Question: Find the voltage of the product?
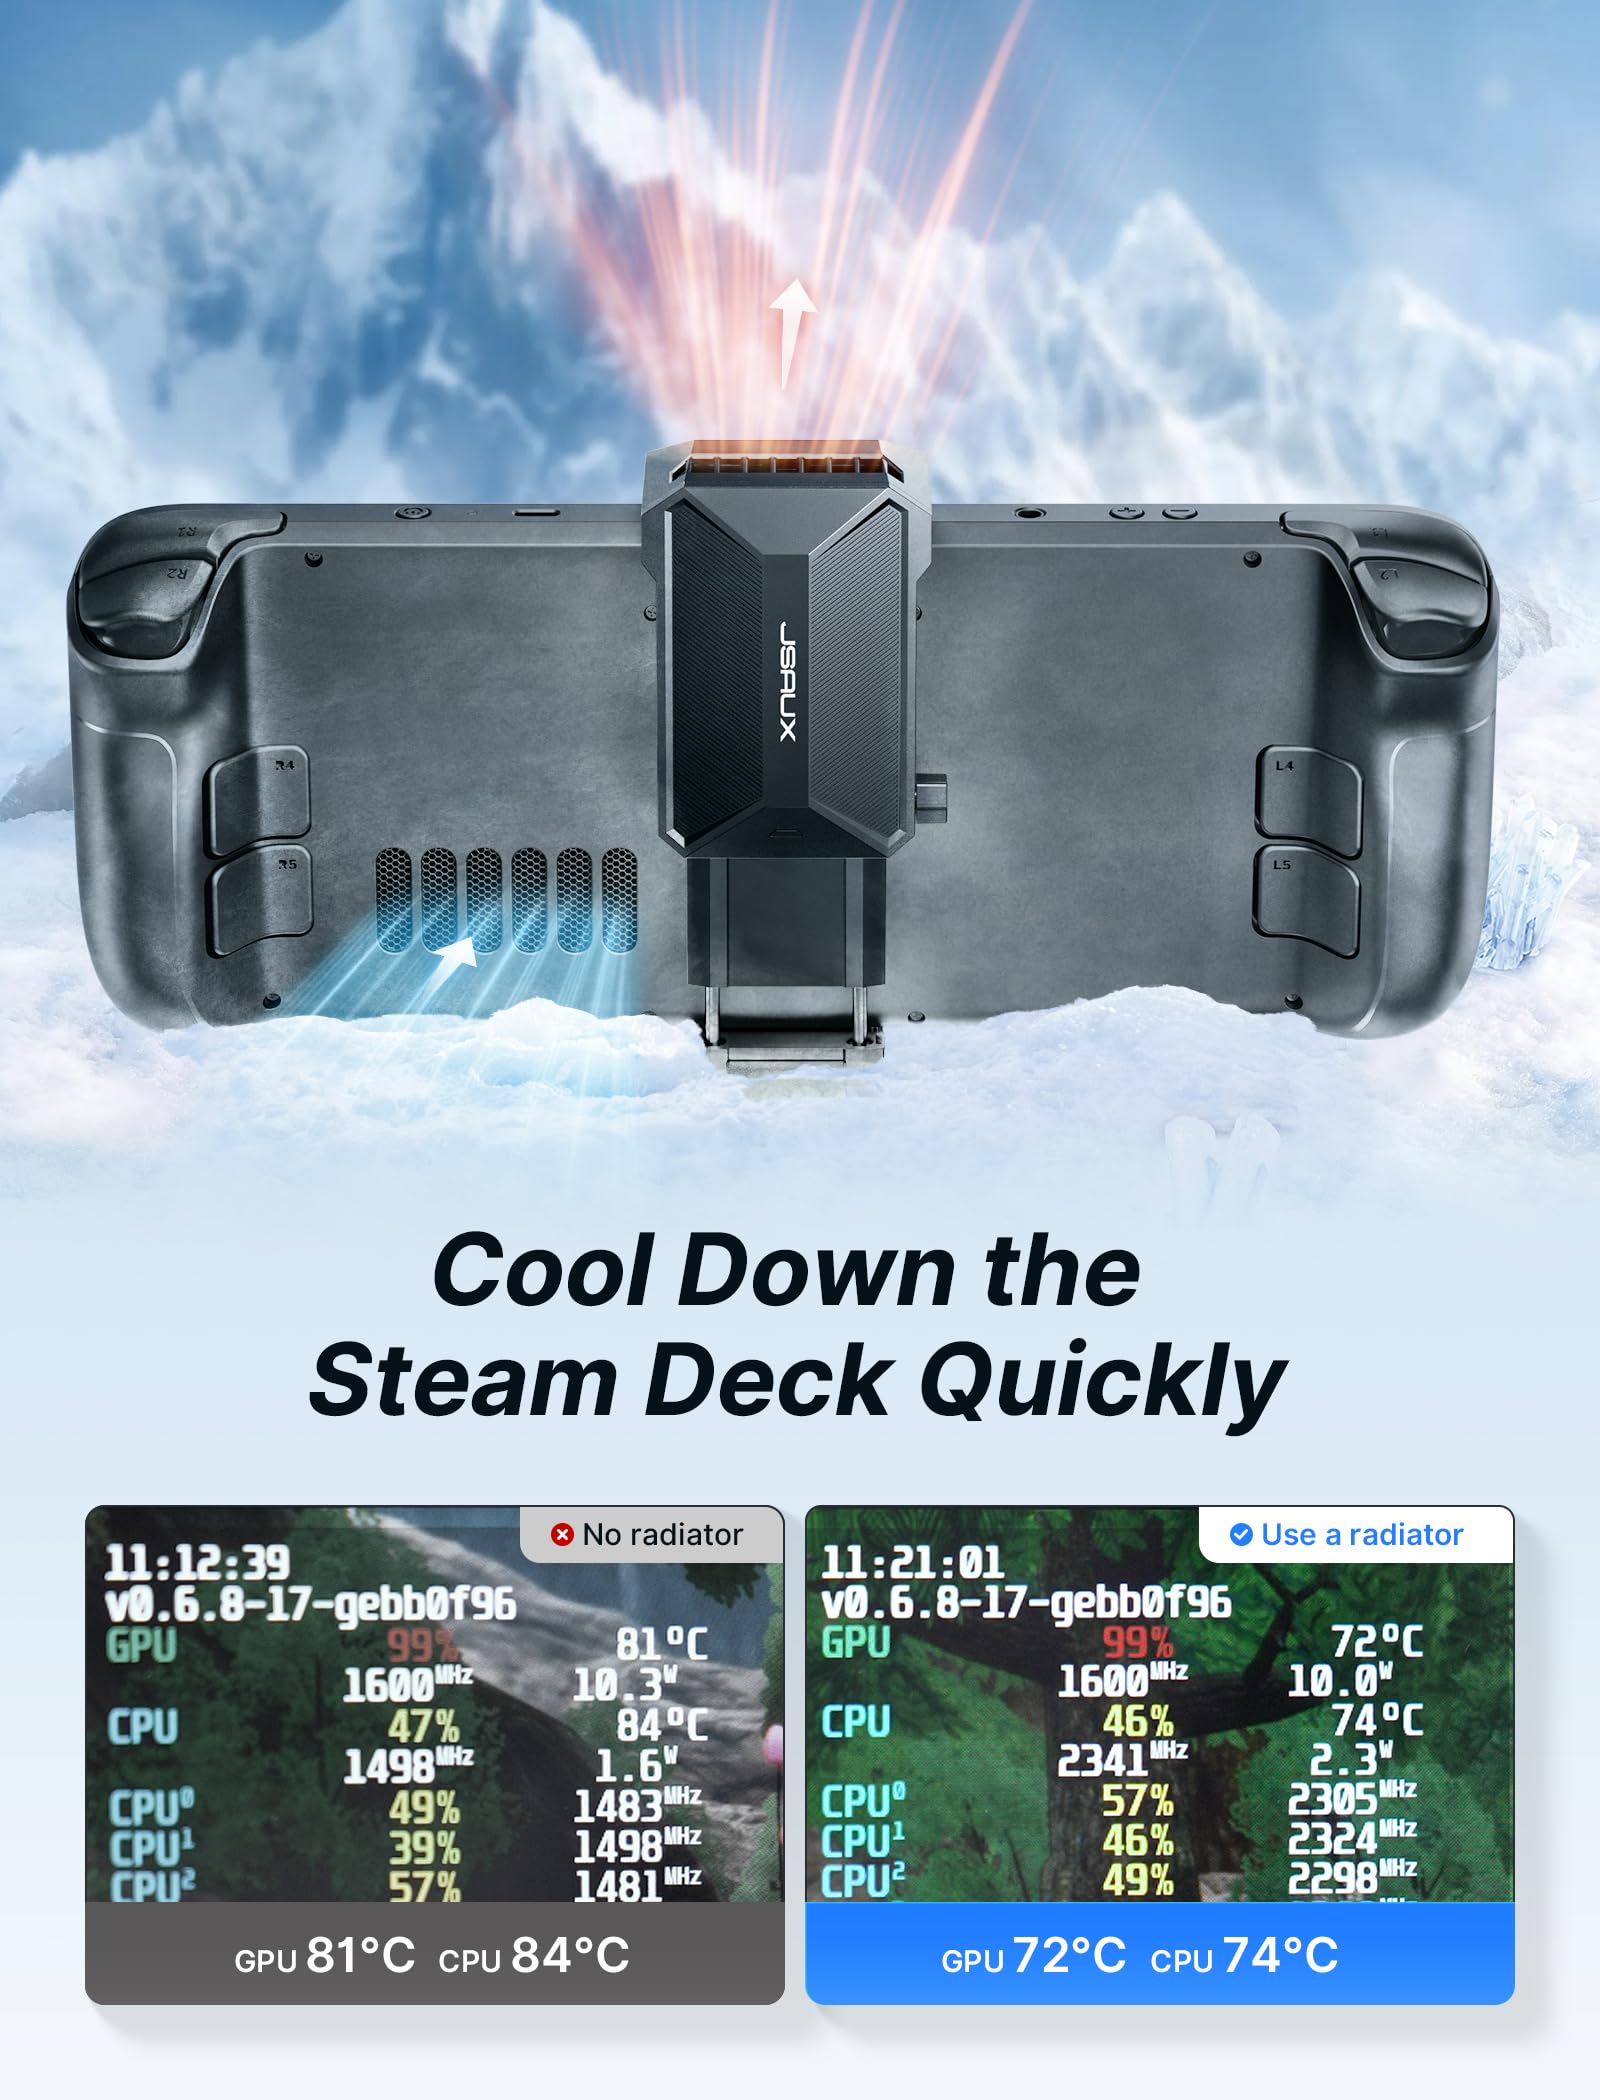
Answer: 39.0 volt